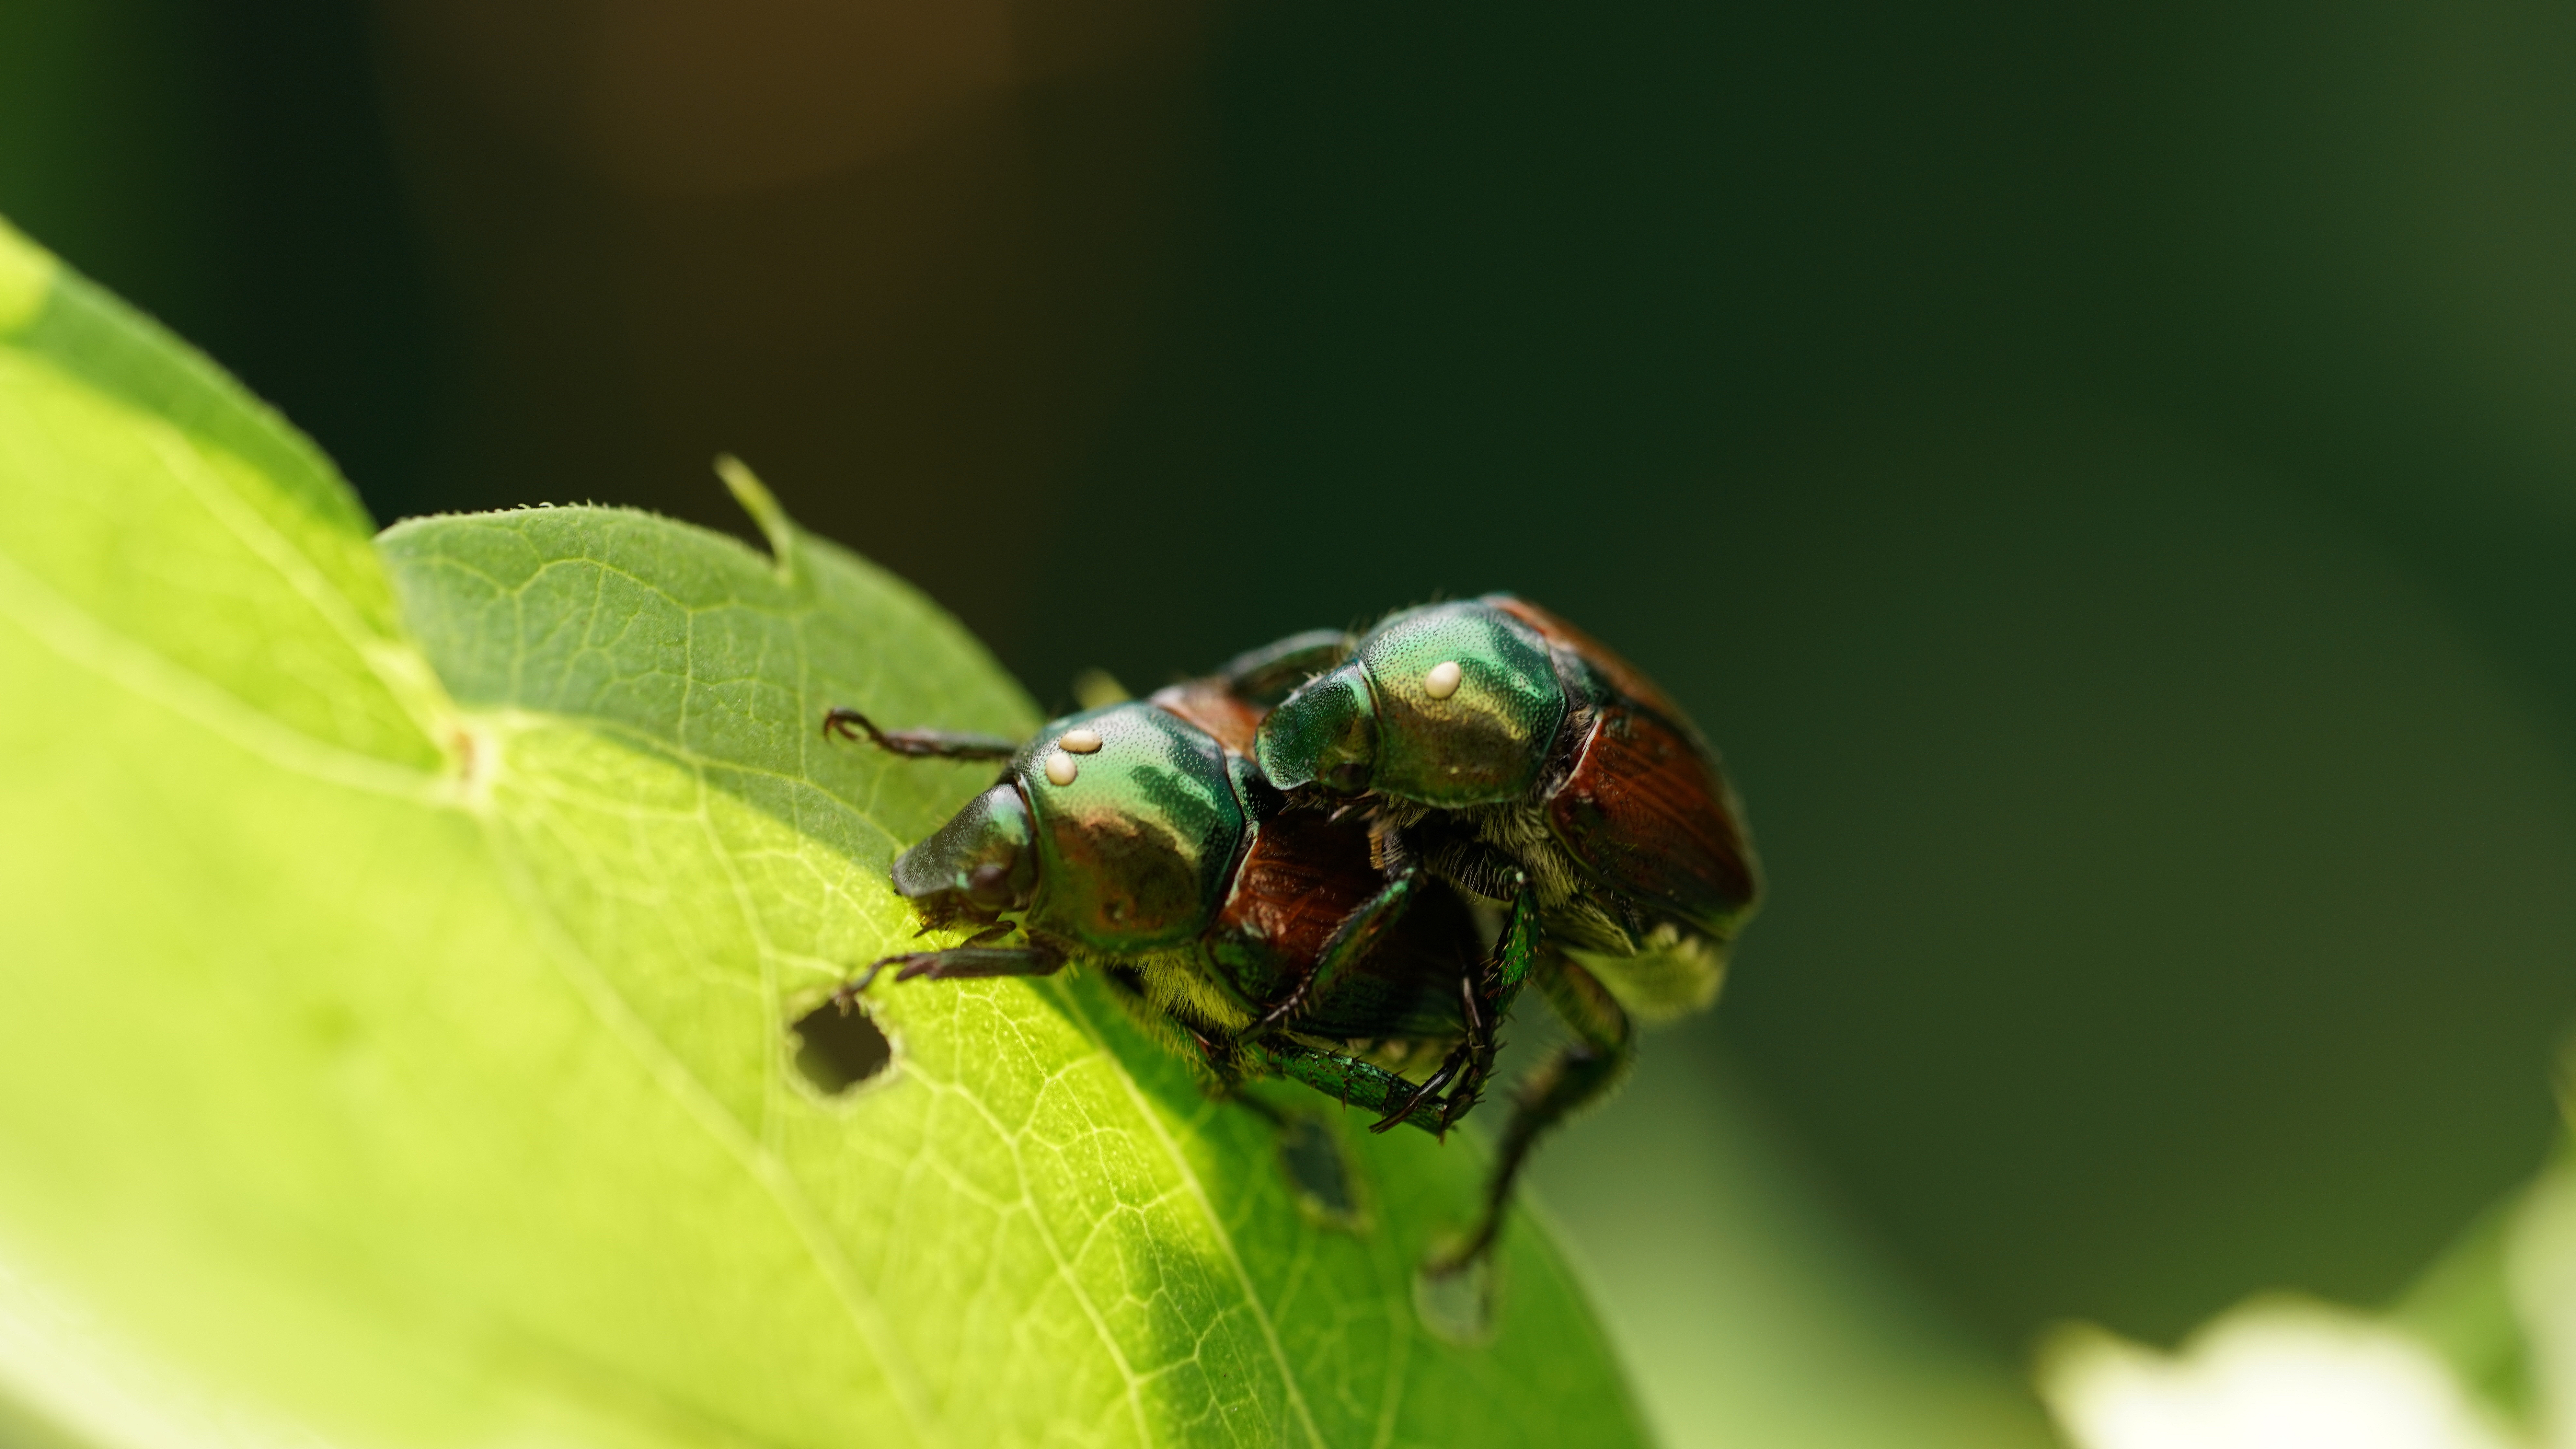
popillia japonica, beetle, scarab, mating, pest, bug, insect, invertebrate, macro photography, close up, leaf, blowflies, arthropod, fly, japanese beetle, tachinidae, organism, photography, membrane winged insect, plant, leaf beetle, Drosophila melanogaster, wildlife, house fly, Jewel bugs, hoverfly, Cuckoo Wasps